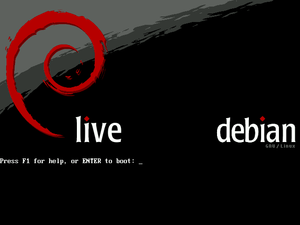
Ecran de démarrage (syslinux) d'un système Debian Live
Un système Debian Live est une instance du système d'exploitation Debian qui permet de démarrer directement dans le système Debian, sans installation ni configuration. Il suffit de démarrer à partir d'un CD ou DVD, d'une clé USB ou par le réseau.